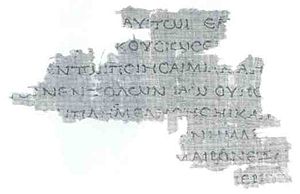
4Q120
4Q120
4Q120 er et Septuaginta-manuskript fra den bibelske Tredje Mosebog, fundet ved Qumran. Palæografiske undersøgelser viser, at fragmentet stammer fra det første århundrede fvt. I øjeblikket opbevares manuskriptet i Rockefeller Museum i Jerusalem.